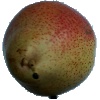
Label: Pear Forelle 1